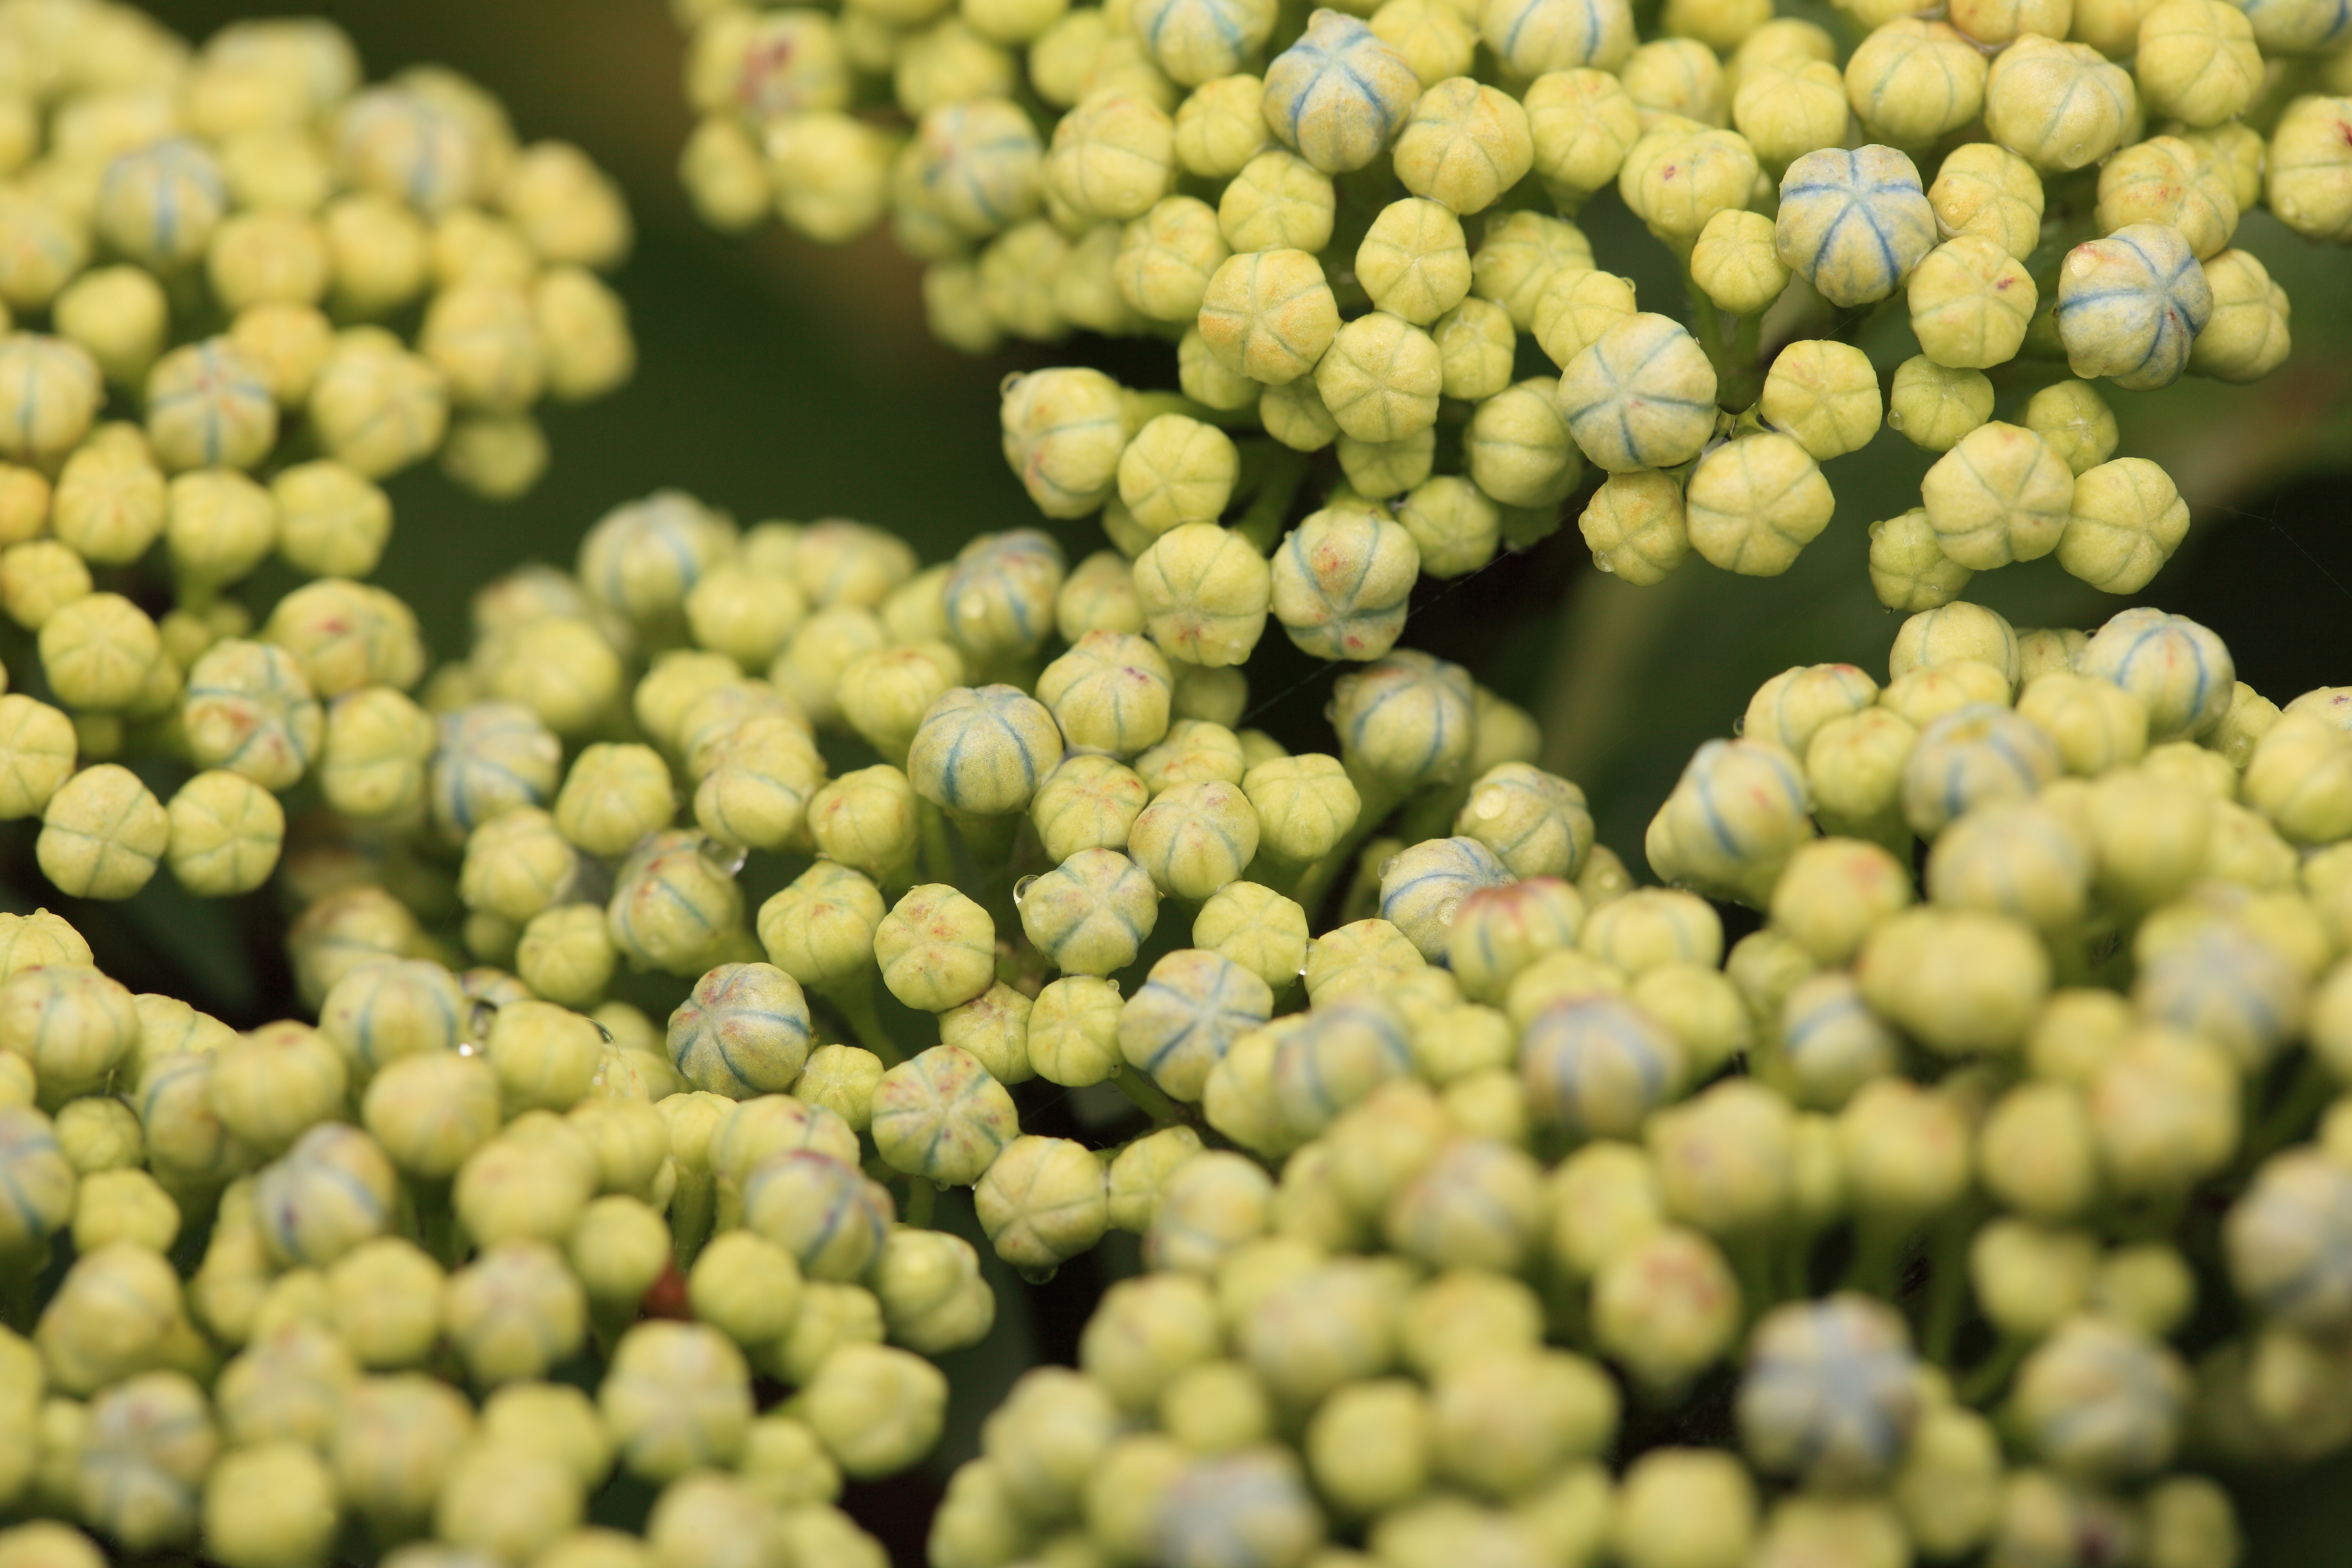
blossom, plant, grape, fruit, flower, food, green, high, produce, crop, agriculture, hydrangea, shrub, 5d, hires, markii, hi, res, resolution, macrophylla, macro photography, flowering plant, vitis, land plant, grapevine family, canonef100mmf28lmacroisusm